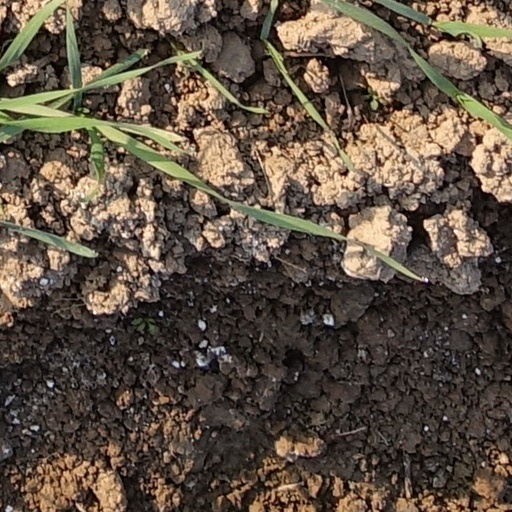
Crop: wheat